Catlettsburg station

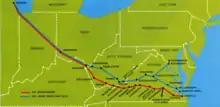
1975 map of the "James Whitcomb Riley" and the "Mountaineer" showing their split at Tri-State Station

Amtrak took over intercity passenger service in 1971. The "James Whitcomb Riley" passed through Catlettsburg, stopping at nearby Ashland and Huntington but not Catlettsburg. On July 31, 1974, it was announced that a new station would be constructed at Catlettsburg to allow trains to bypass downtown Ashland. The new system would be jointly funded by Amtrak and the Chesapeake and Ohio. On March 24, 1975, Amtrak abandoned Ashland station and began serving Tri-State Station, located between Catlettsburg and Ashland and named for the three-state area it served. The "James Whitcomb Riley" was supplemented by the simultaneous addition of the "Mountaineer" service between Norfolk and Chicago, which ran combined with the "James Whitcomb Riley" west of Ashland.